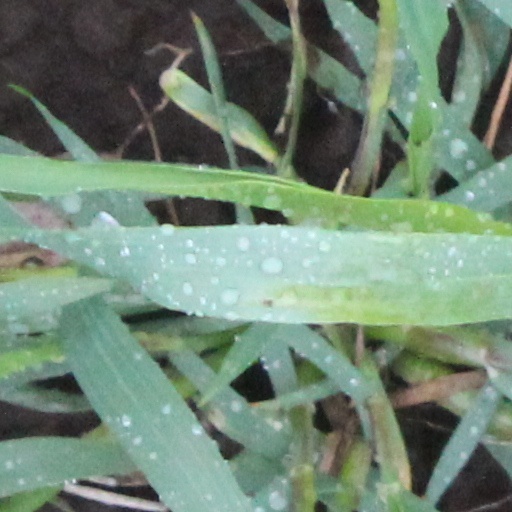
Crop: wheat